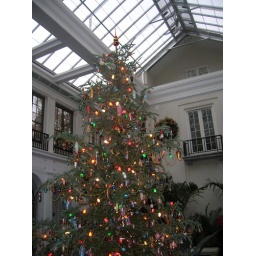
Big tree in the house